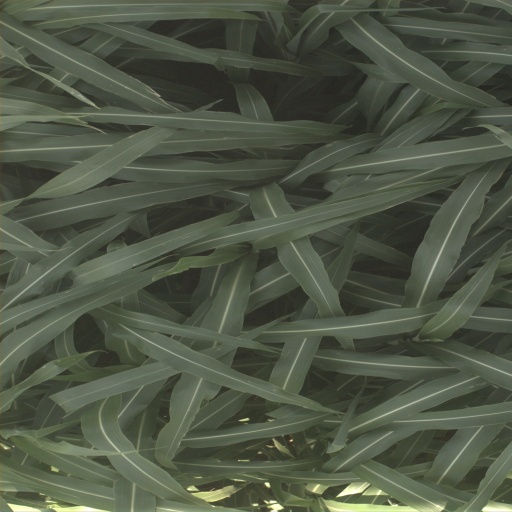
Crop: sorghum